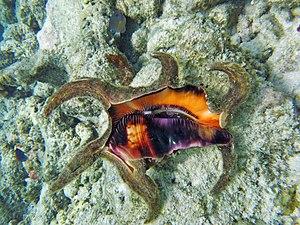
Harpago chiragra est une espèce de mollusque gastéropode de la famille des Strombidae.
L'atoll de Baa est un archipel circulaire des Maldives situé dans la division administrative du même nom, et comprenant géographiquement la moitié sud de l'atoll Maalhosmadulu.
Harpago est un genre de mollusques gastéropodes de la famille des Strombidae, proche du genre Lambis.